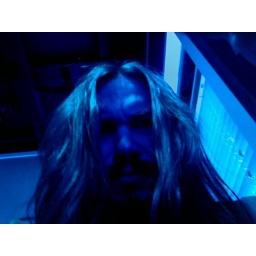
This is what a mouse wearing blue sunglasses who is hiding in my box of Lucky Charms sees.